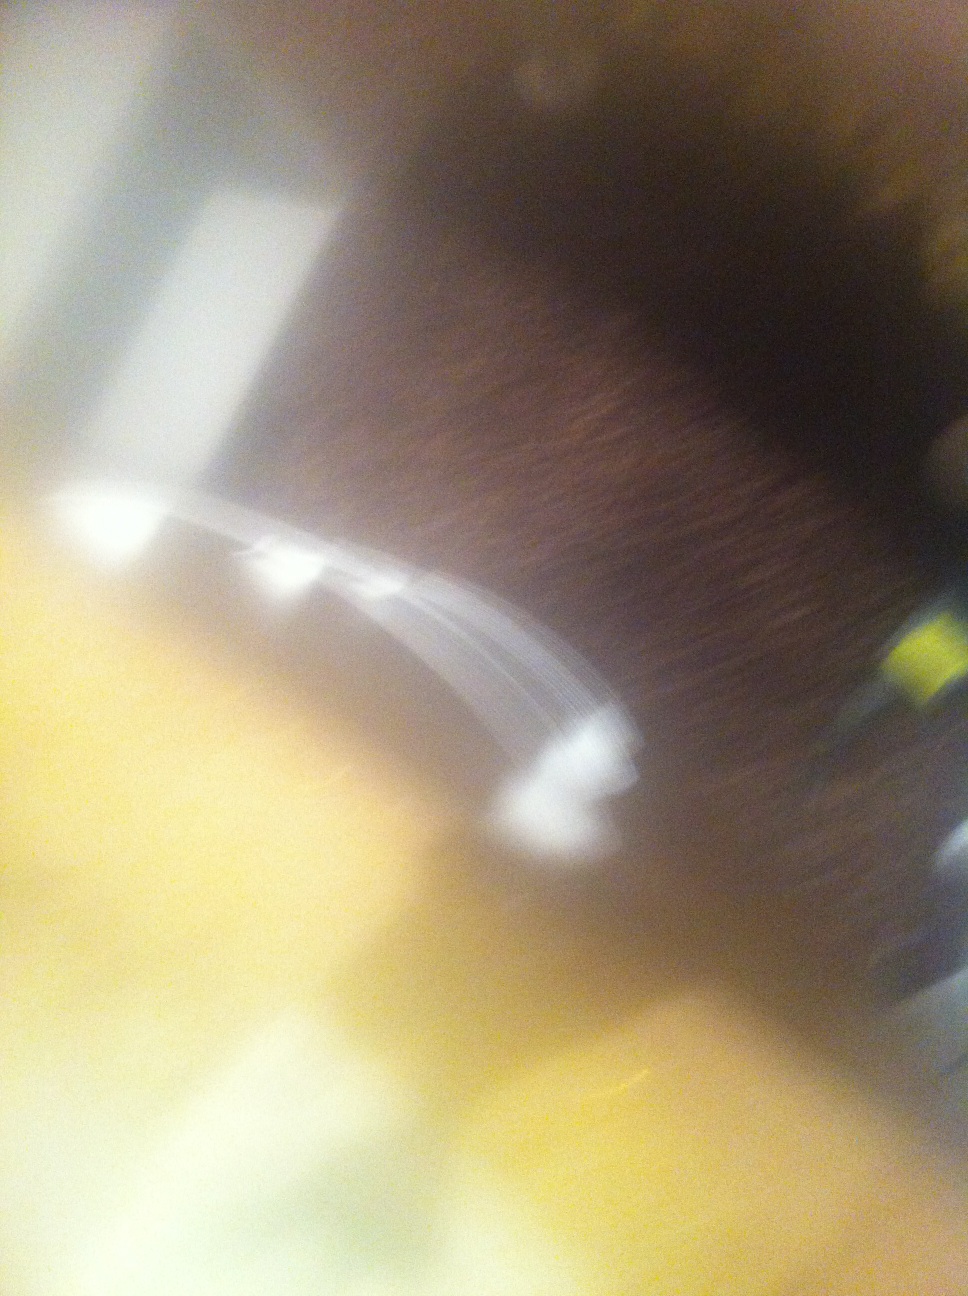Question: how much is this, how much money is this?
Answer: unanswerable